Déirdre de Búrca

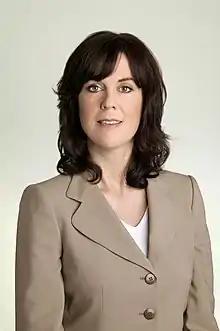
De Búrca in 2008

Déirdre de Búrca (born 22 October 1963) is an Irish former Green Party politician who served as a Senator from 2007 to 2010, after being Nominated by the Taoiseach.